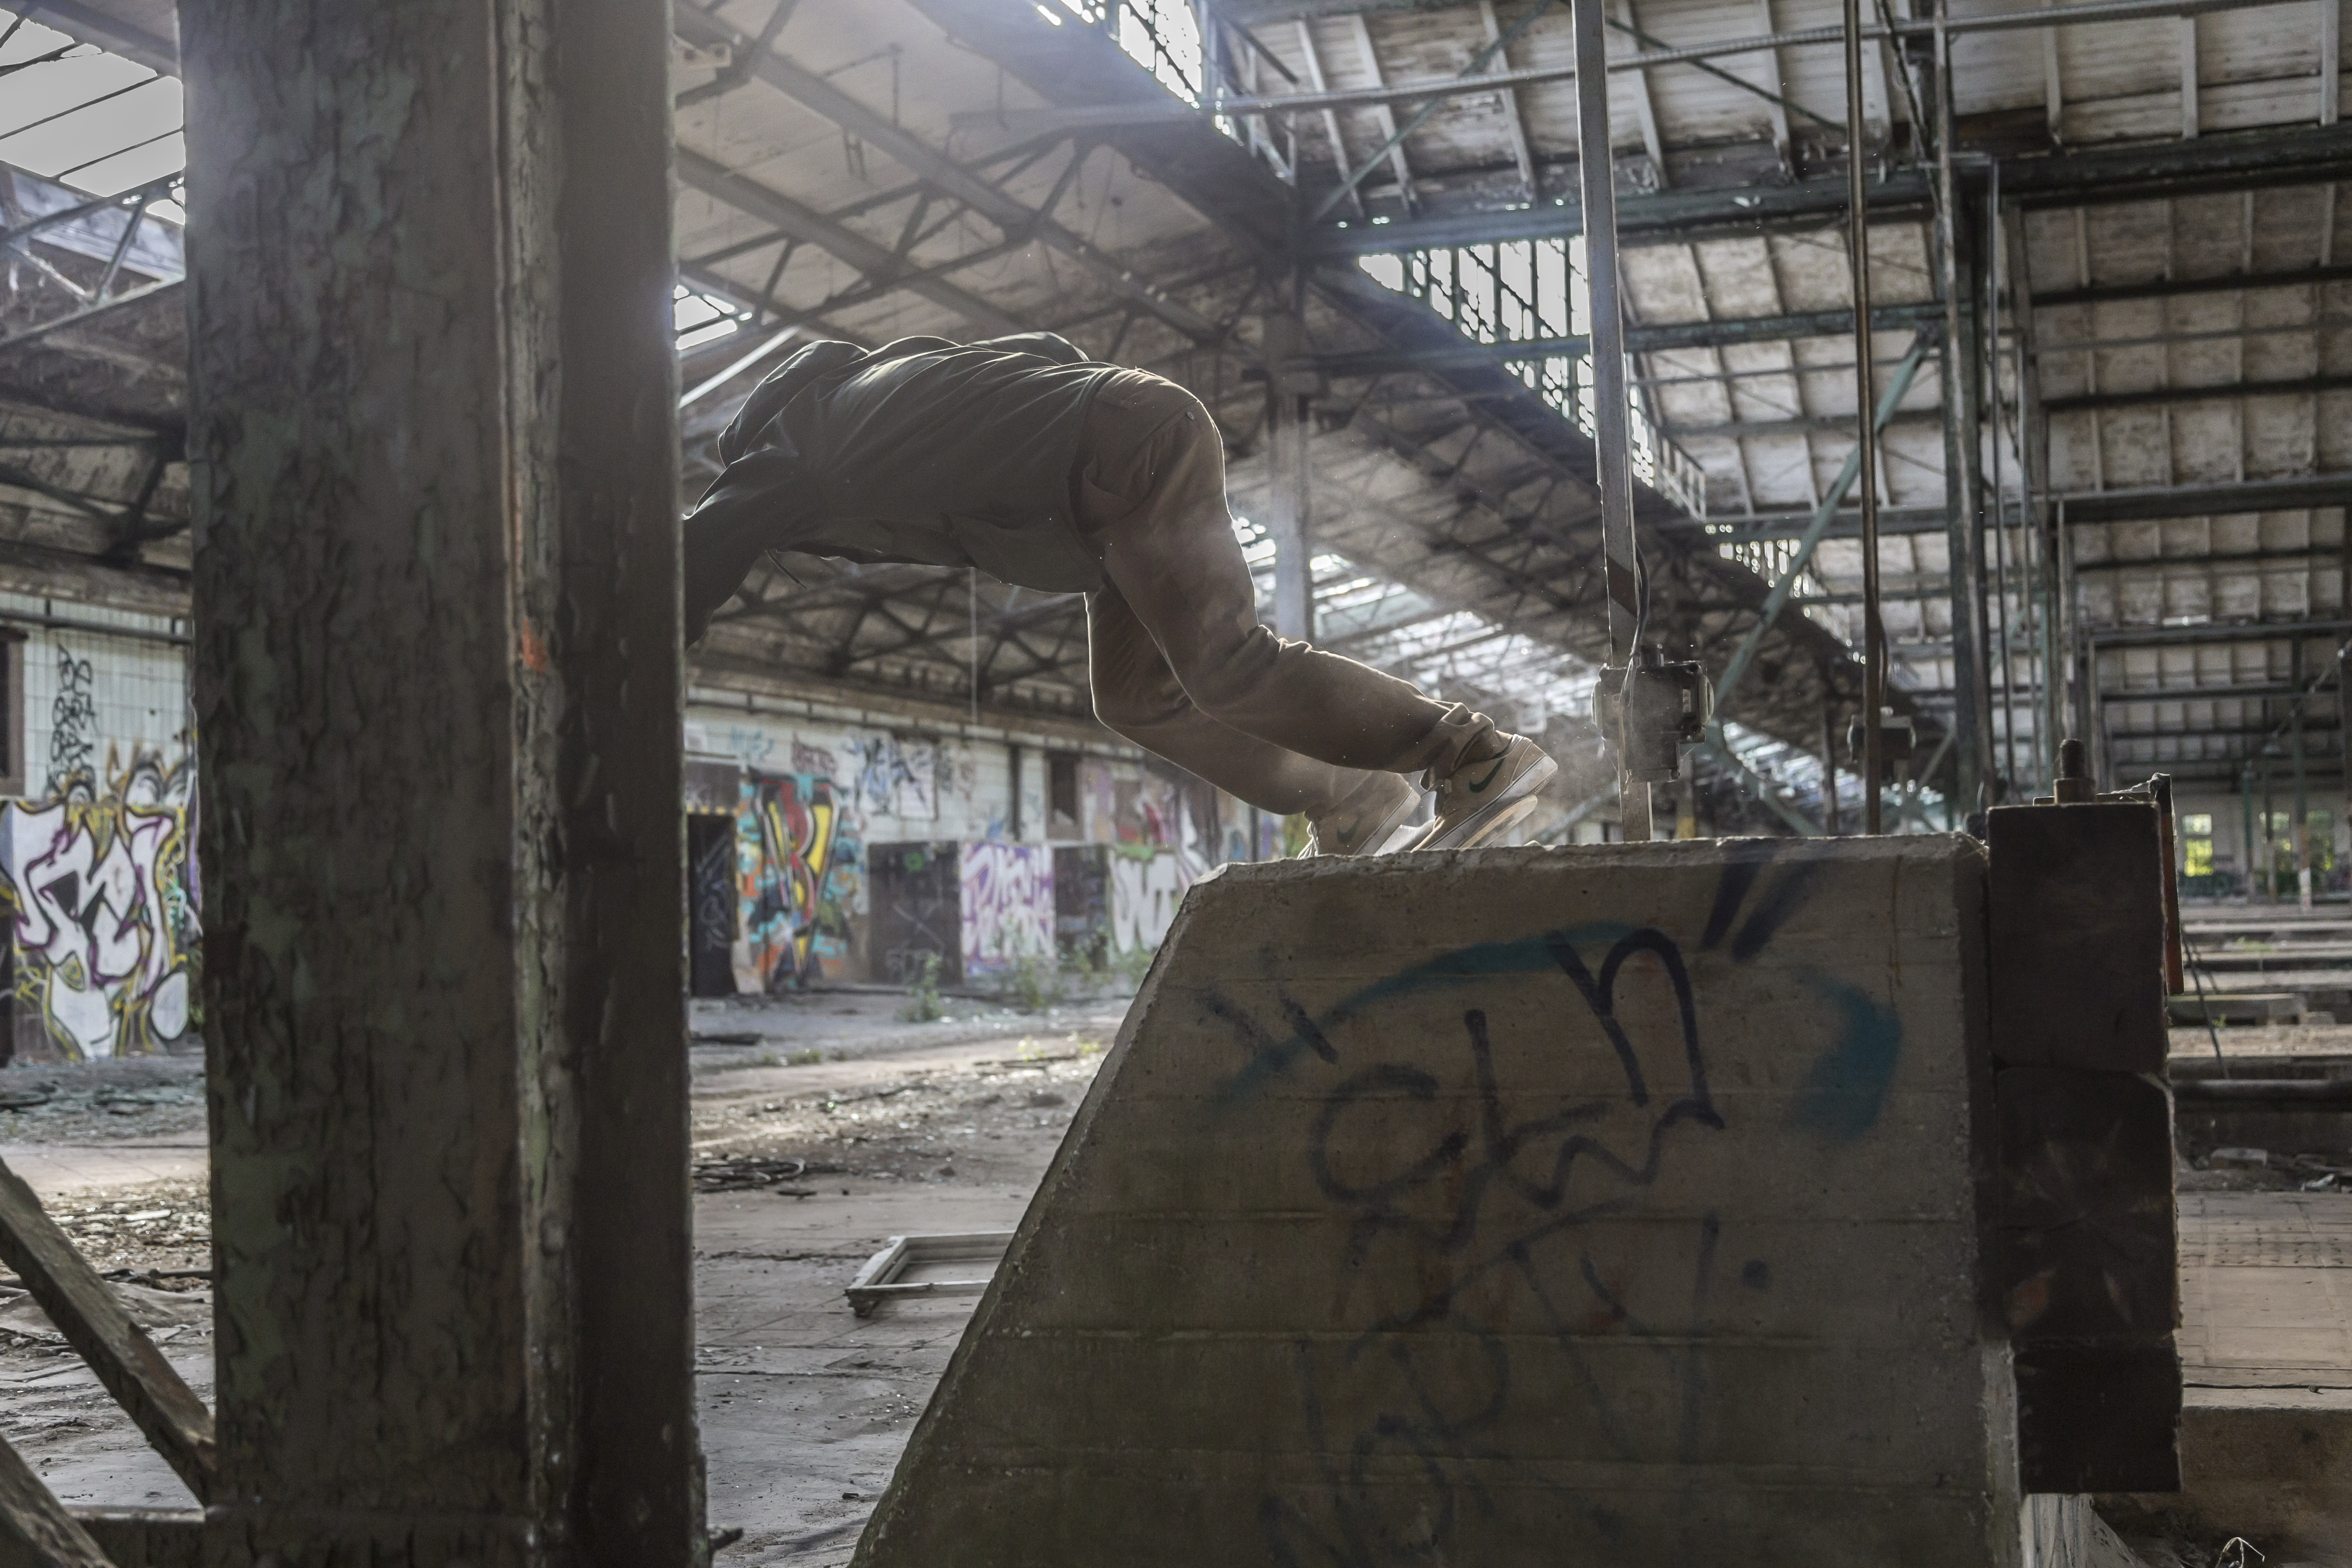
creative, snow, sport, skateboard, skate, skateboarding, canon, ride, snowboard, graffiti, sculpture, free, art, place, lost, commons, lostplace, vergessen, 6d, leipzig, alter, freestyle, extremsport, postbahnhof, urban area